Oława

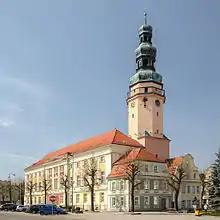
Town hall in Oława

The coat of arms presents a white rooster on a red-shield background, looking to the left. There are two traditional hypotheses for the origin of the coat of arms: